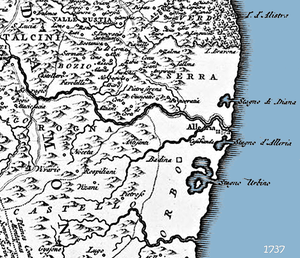
Extrait concernant la pieve de Serra et ses voisines, de la carte du capitaine Vogt (1737)
Serra est une ancienne piève de Corse. Située dans l'est de l'île, elle relevait de la province d'Aléria sur le plan civil et du diocèse d'Aléria sur le plan religieux.